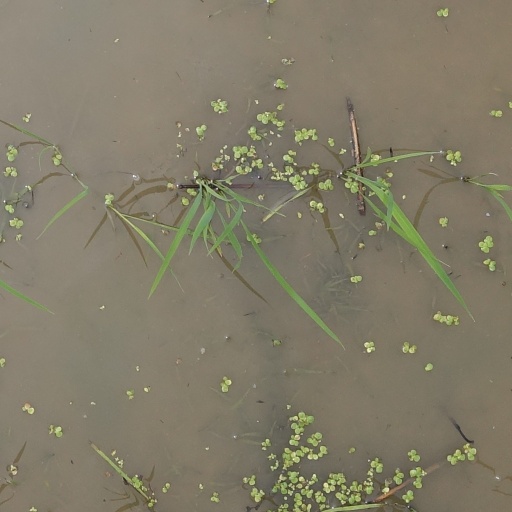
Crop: rice